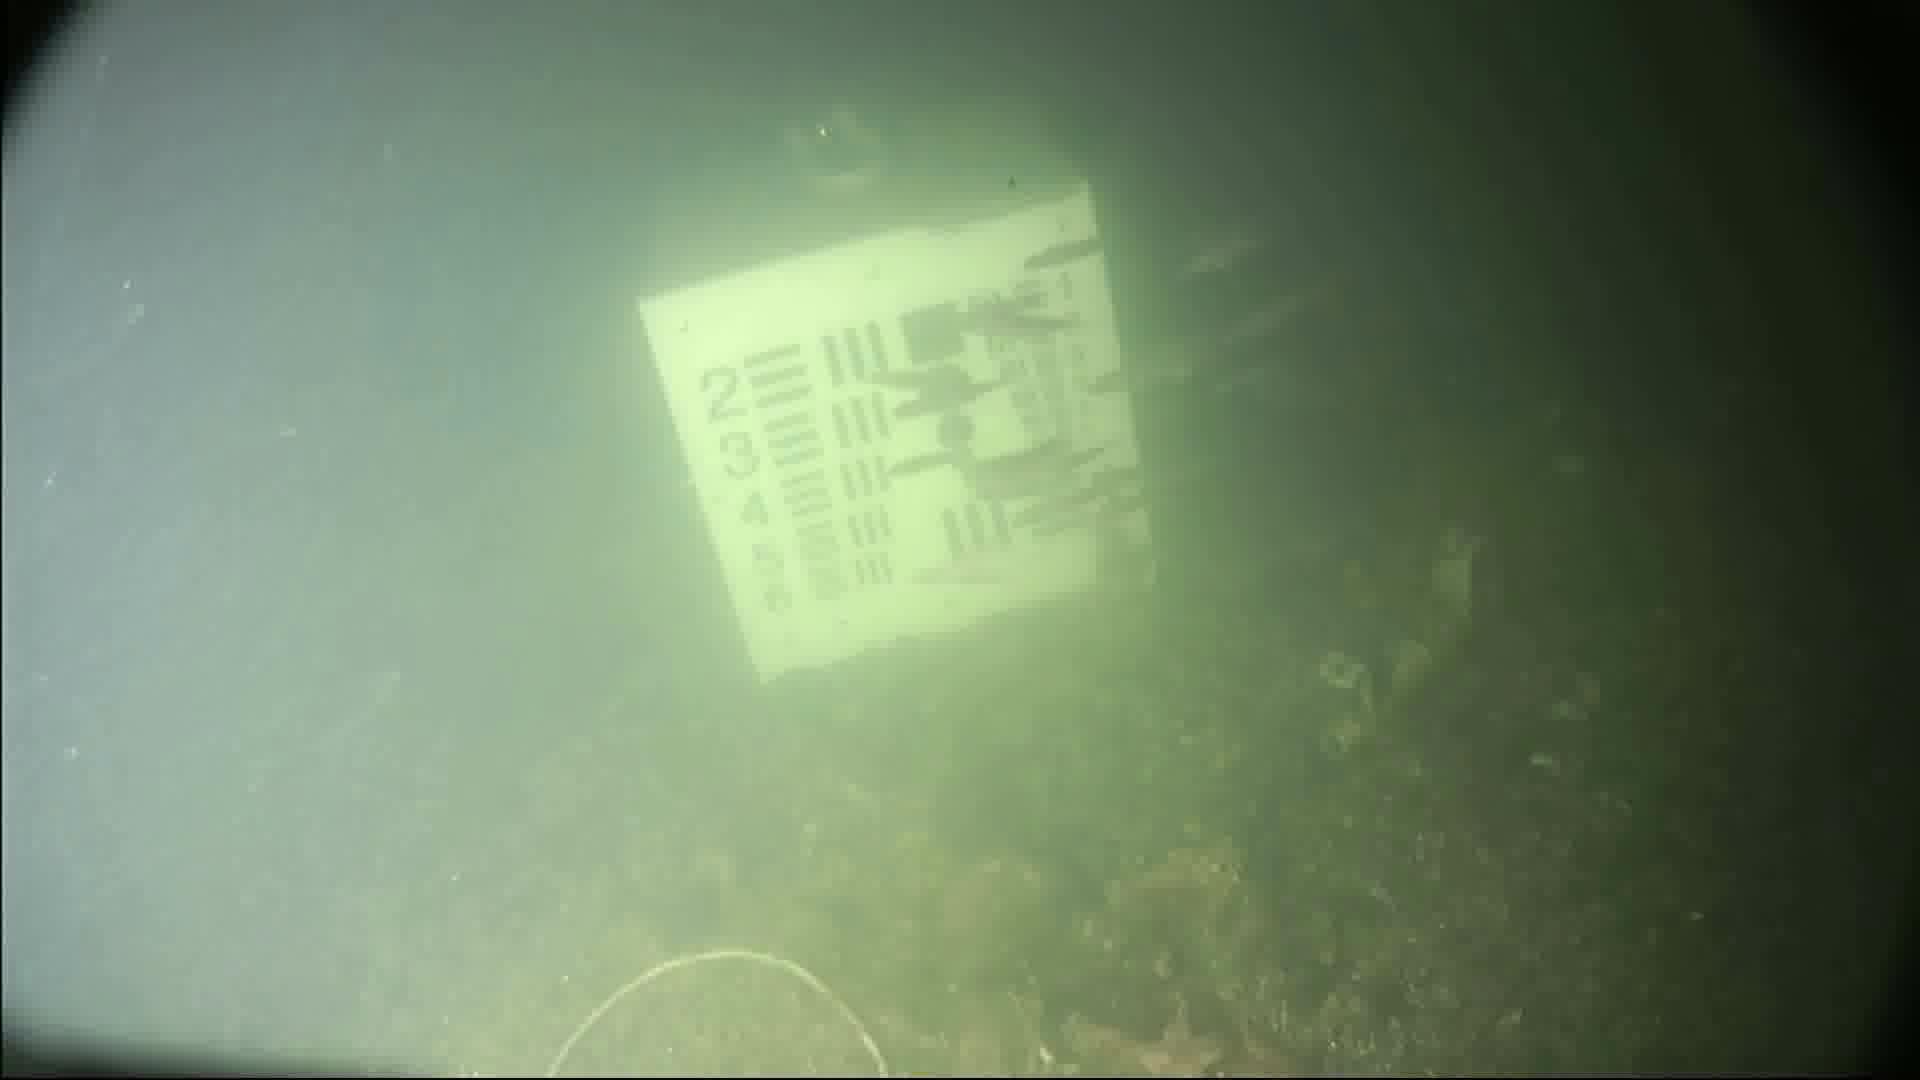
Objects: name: small_fish
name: starfish